Jadwiga of Poland

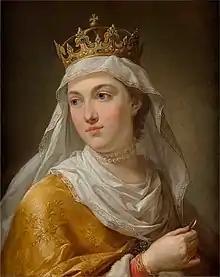
Jadwiga as imagined by Marcello Bacciarelli

Two leading historians, Oscar Halecki and S. Harrison Thomson, agree that Jadwiga was one of the greatest rulers of Poland, comparable to Bolesław the Brave and Casimir the Great. Her marriage to Władysław-Jogaila enabled the union of Poland and Lithuania, establishing a large state in East Central Europe. Jadwiga's decision to marry the 'elderly' Władysław-Jogaila instead of her beloved fiancé, William of Habsburg, has often been described as a sacrifice for her country in Polish historiography. Her biographers emphasize Jadwiga's efforts to preserve the peace with the Teutonic Order, which enabled Poland to make preparations for a decisive war against the Knights. Jadwiga's childless death weakened Władysław-Jogaila's position because his claim to Poland was based on their marriage. Six days after her funeral, Władysław-Jogaila left Poland for Ruthenia, stating that he was to return to Lithuania after his wife's death. The Polish lords sent their envoys to Lviv to open negotiations with him. The delegates took new oaths of loyalty to him, confirming his position as king. On the lords' demand, he agreed to marry Anna of Cilli. Their wedding was celebrated on 29 January 1402.